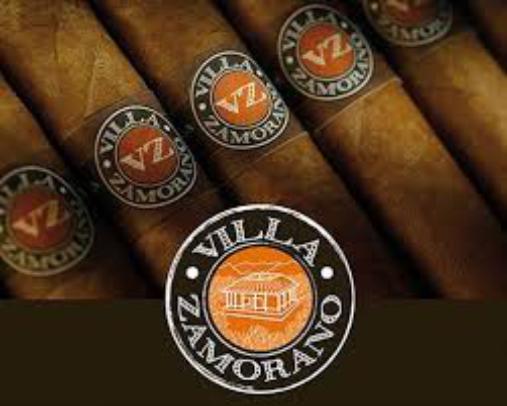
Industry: Necessities